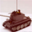
Label: tank